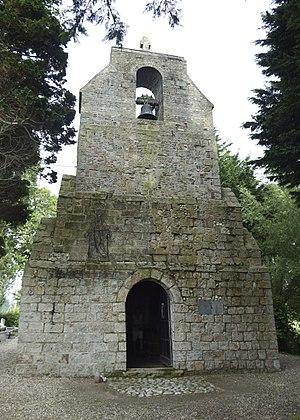
La chapelle dédiée à Saint-Corneille dispose d'une cloche de 1541 classée. La nef est en forme de coque de bateau renversée.
Églises possédant un clocher-mur, ou clocher à peigne, clocher-arcade ou campenard.
Cet article recense les édifices religieux munis d'un clocher-mur dit clocher à campenard, dans le département de la Somme, en France.
La chapelle Saint-Corneille du Hamelet est située dans le hameau du Hamelet sur le territoire de la commune de Favières, dans le département de la Somme, au nord de la Baie de Somme.